Shrewsbury

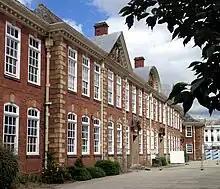
The Main Grade II listed building of Shrewsbury Sixth Form College, built circa 1910

The Shrewsbury Folk Festival has been held in Shrewsbury since 2006. Held annually over the August bank holiday, the event is very popular, with people travelling from across the UK to attend.